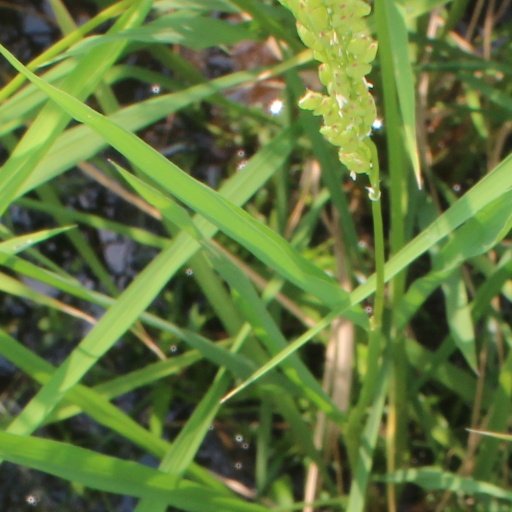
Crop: rice